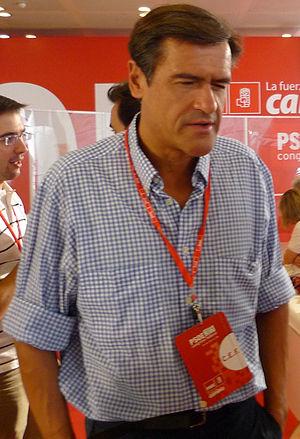
Les élections européennes se sont déroulées le dimanche 7 juin 2009 en Espagne pour désigner les 54 députés européens au Parlement européen, pour la législature 2009-2014.